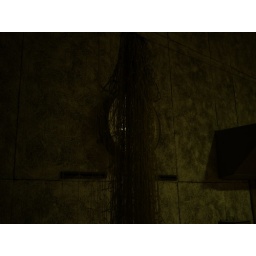
clock in gym, near our house